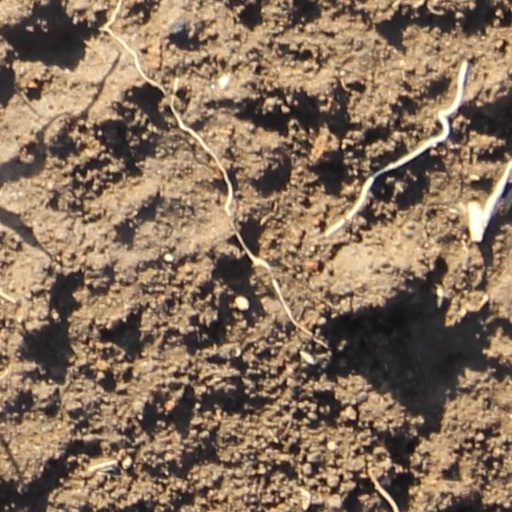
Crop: wheat